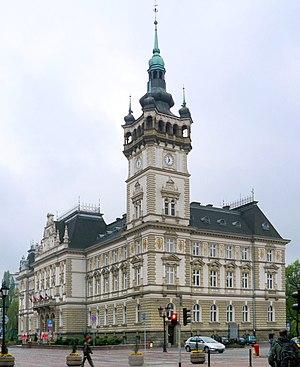
Ratusz est un bâtiment administratif historique dans les pays ayant adopté les droits de Magdebourg tels que le Saint-Empire romain germanique, le Commonwealth polonais-lituanien et d'autres. Il se distinguait par un clocher. Contrairement à un hôtel de ville ordinaire qui peut ou non avoir des compositions architecturales spécifiques, Ratusz constitua toujours en un bâtiment avec une tour.